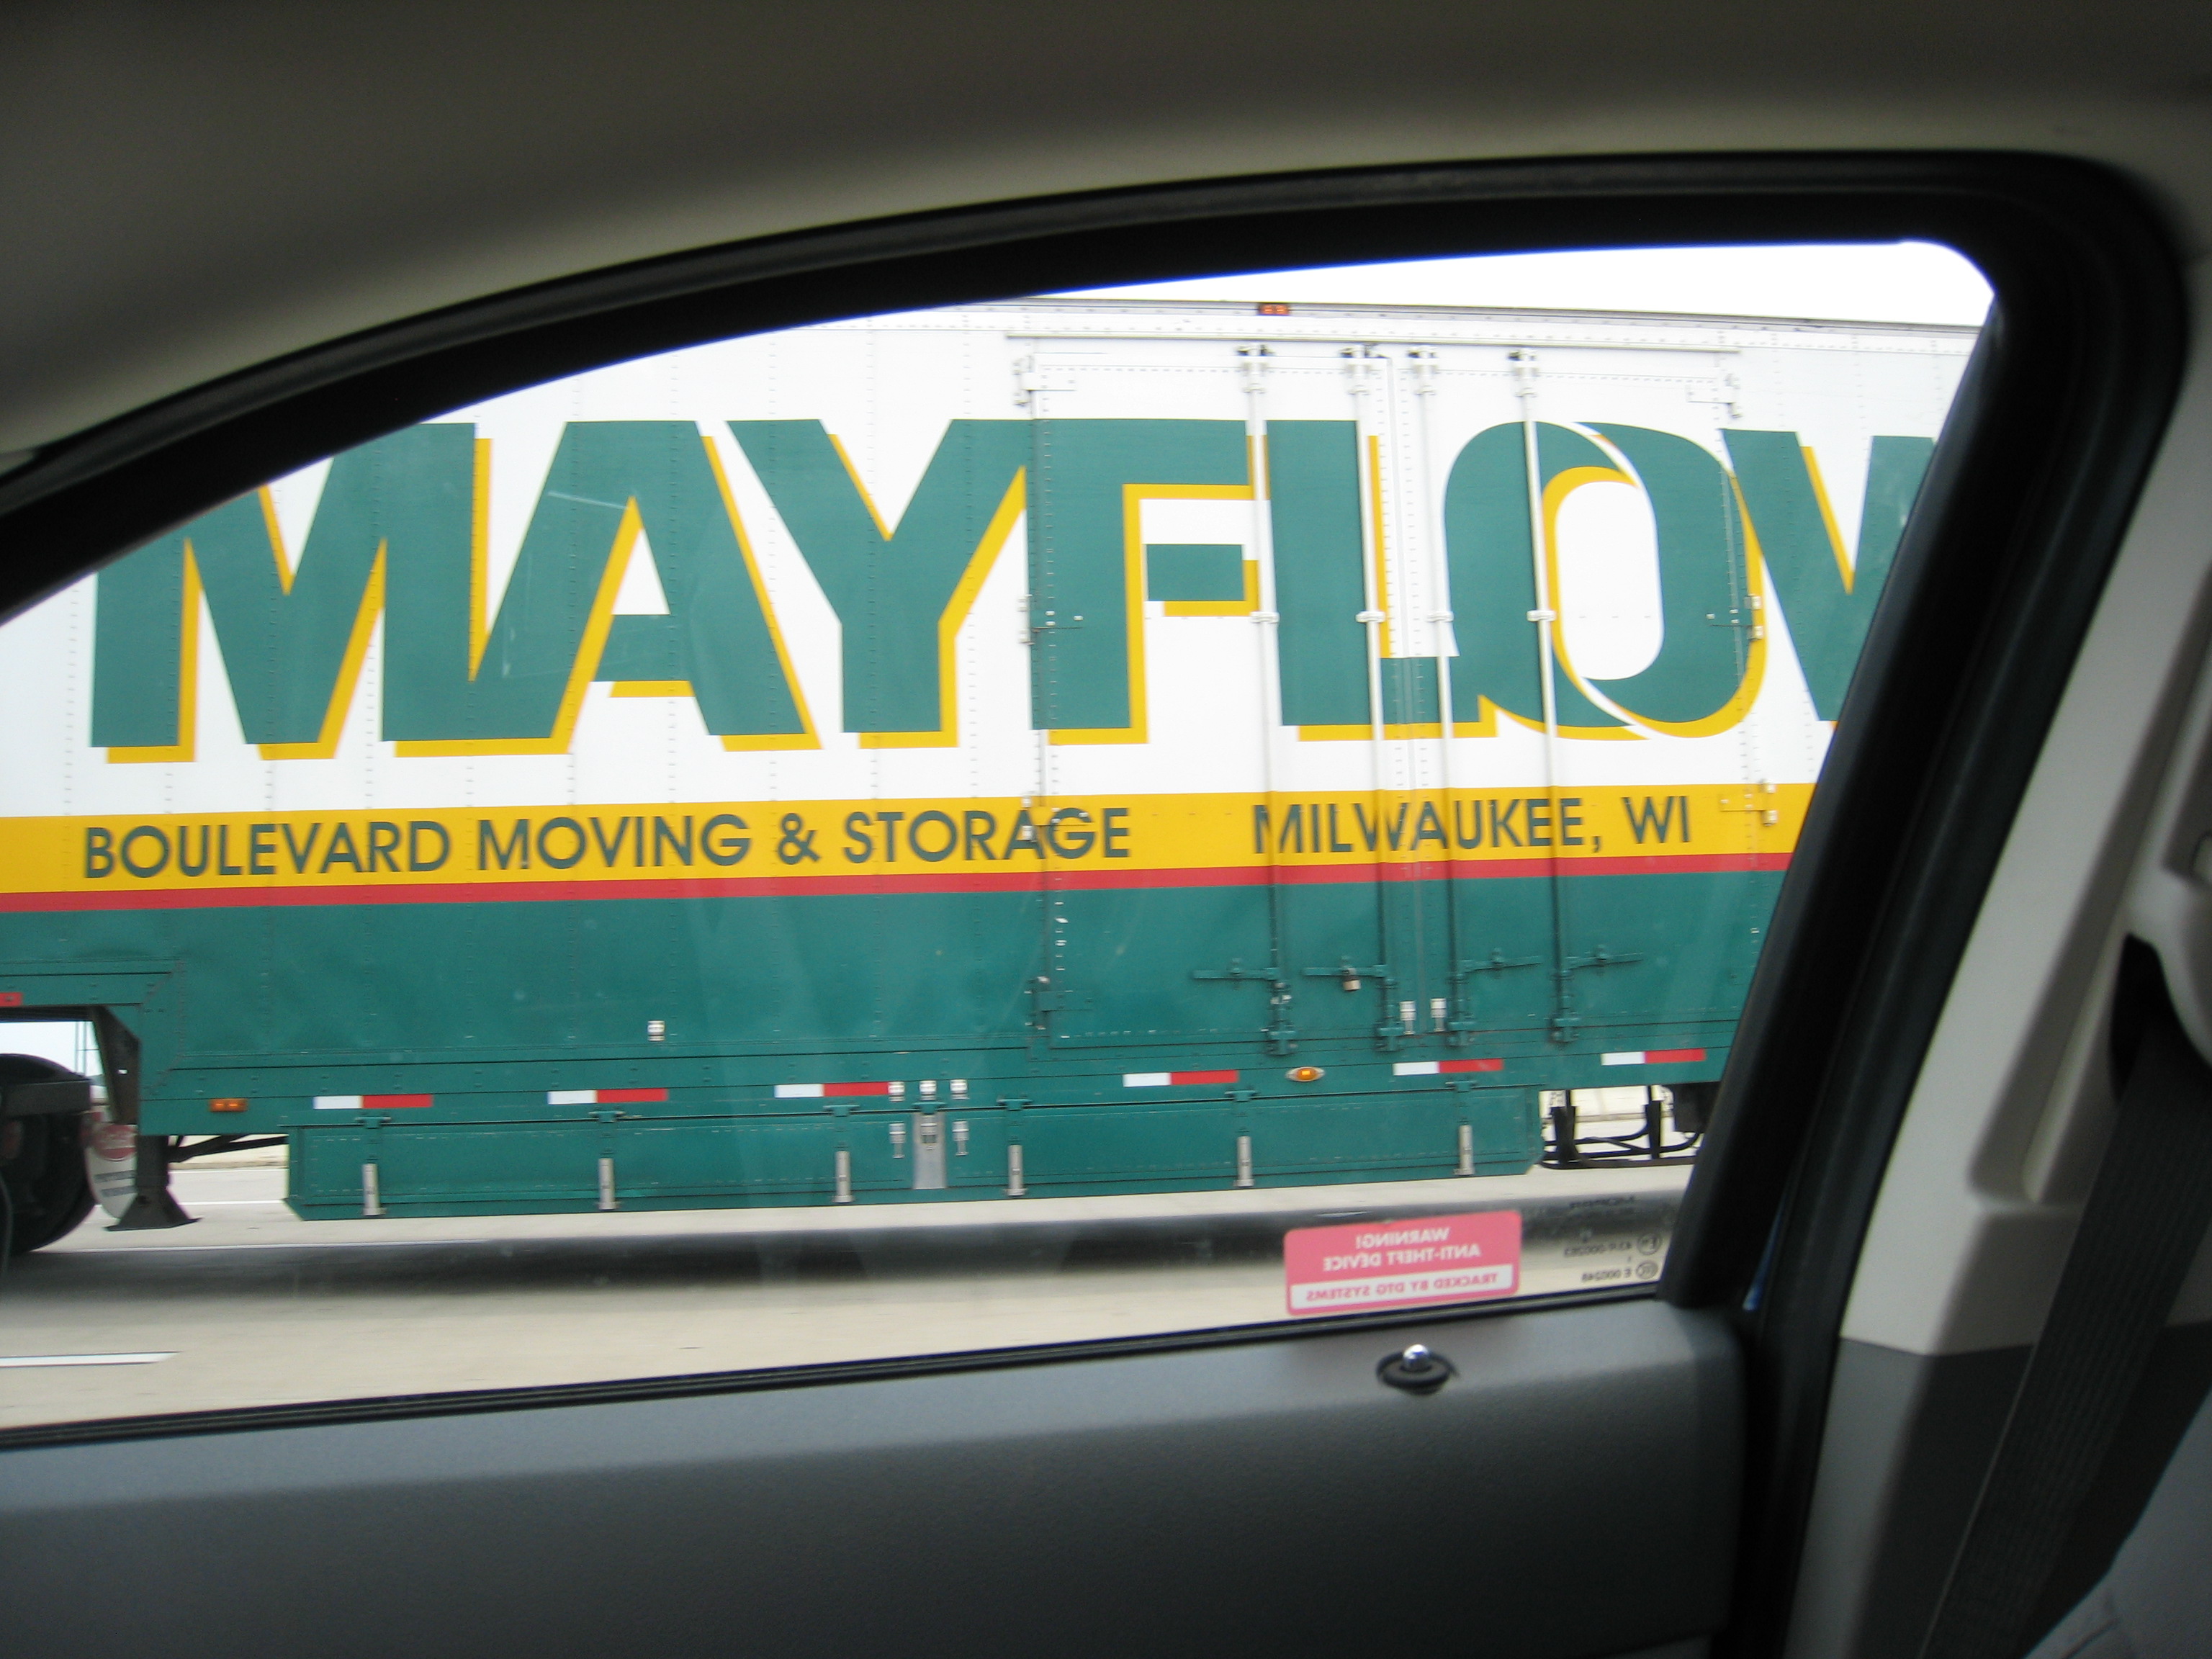
car, driving, transport, vehicle, public transport, land vehicle, automobile make, automotive exterior, luxury vehicle, vehicle registration plate